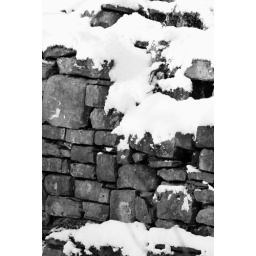
Stone wall, part of a derelict building in black and white.